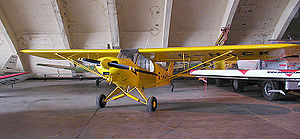
Piper PA-18 Super Cub / Design og udvikling
PA-18 Super Cub 150 ved "Great Vintage Fly-In Weekend", Kemble, England, Maj 2003
Piper PA-18 Super Cub er et tosædet, enmotors monoplan. Det blev introduceret i 1949 af Piper Aircraft, var en videreudvikling af Piper PA-11, og kan følge sine rødder bagud gennem Piper J-3 Cub tilbage til Taylor E-2 Cub fra 1930'erne. Igennem næsten 40 års produktion blev der bygget over 9.000 fly. Super Cubs kan stadig ofte træffes, i brug som f.eks. bush fly, til at slæbe reklamebannere og som slæbefly for svævefly.